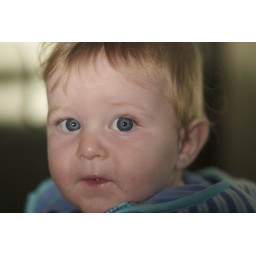
Jan 14, 2006. After taking in a Cal rugby game, Dashiell loafed around the house eating pear.